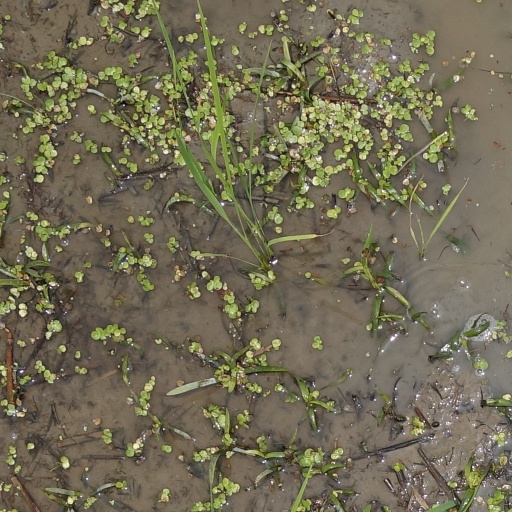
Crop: rice